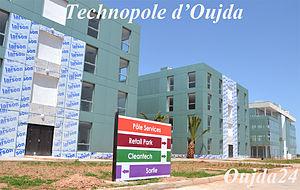
Oujda Shore
La technopole d'Oujda est une technopole situé à côté de l'aéroport Oujda-Angads dans la région de l'Oriental au Maroc, actuellement en construction, la livraison de la première tranche a été effectuée en mai 2011.